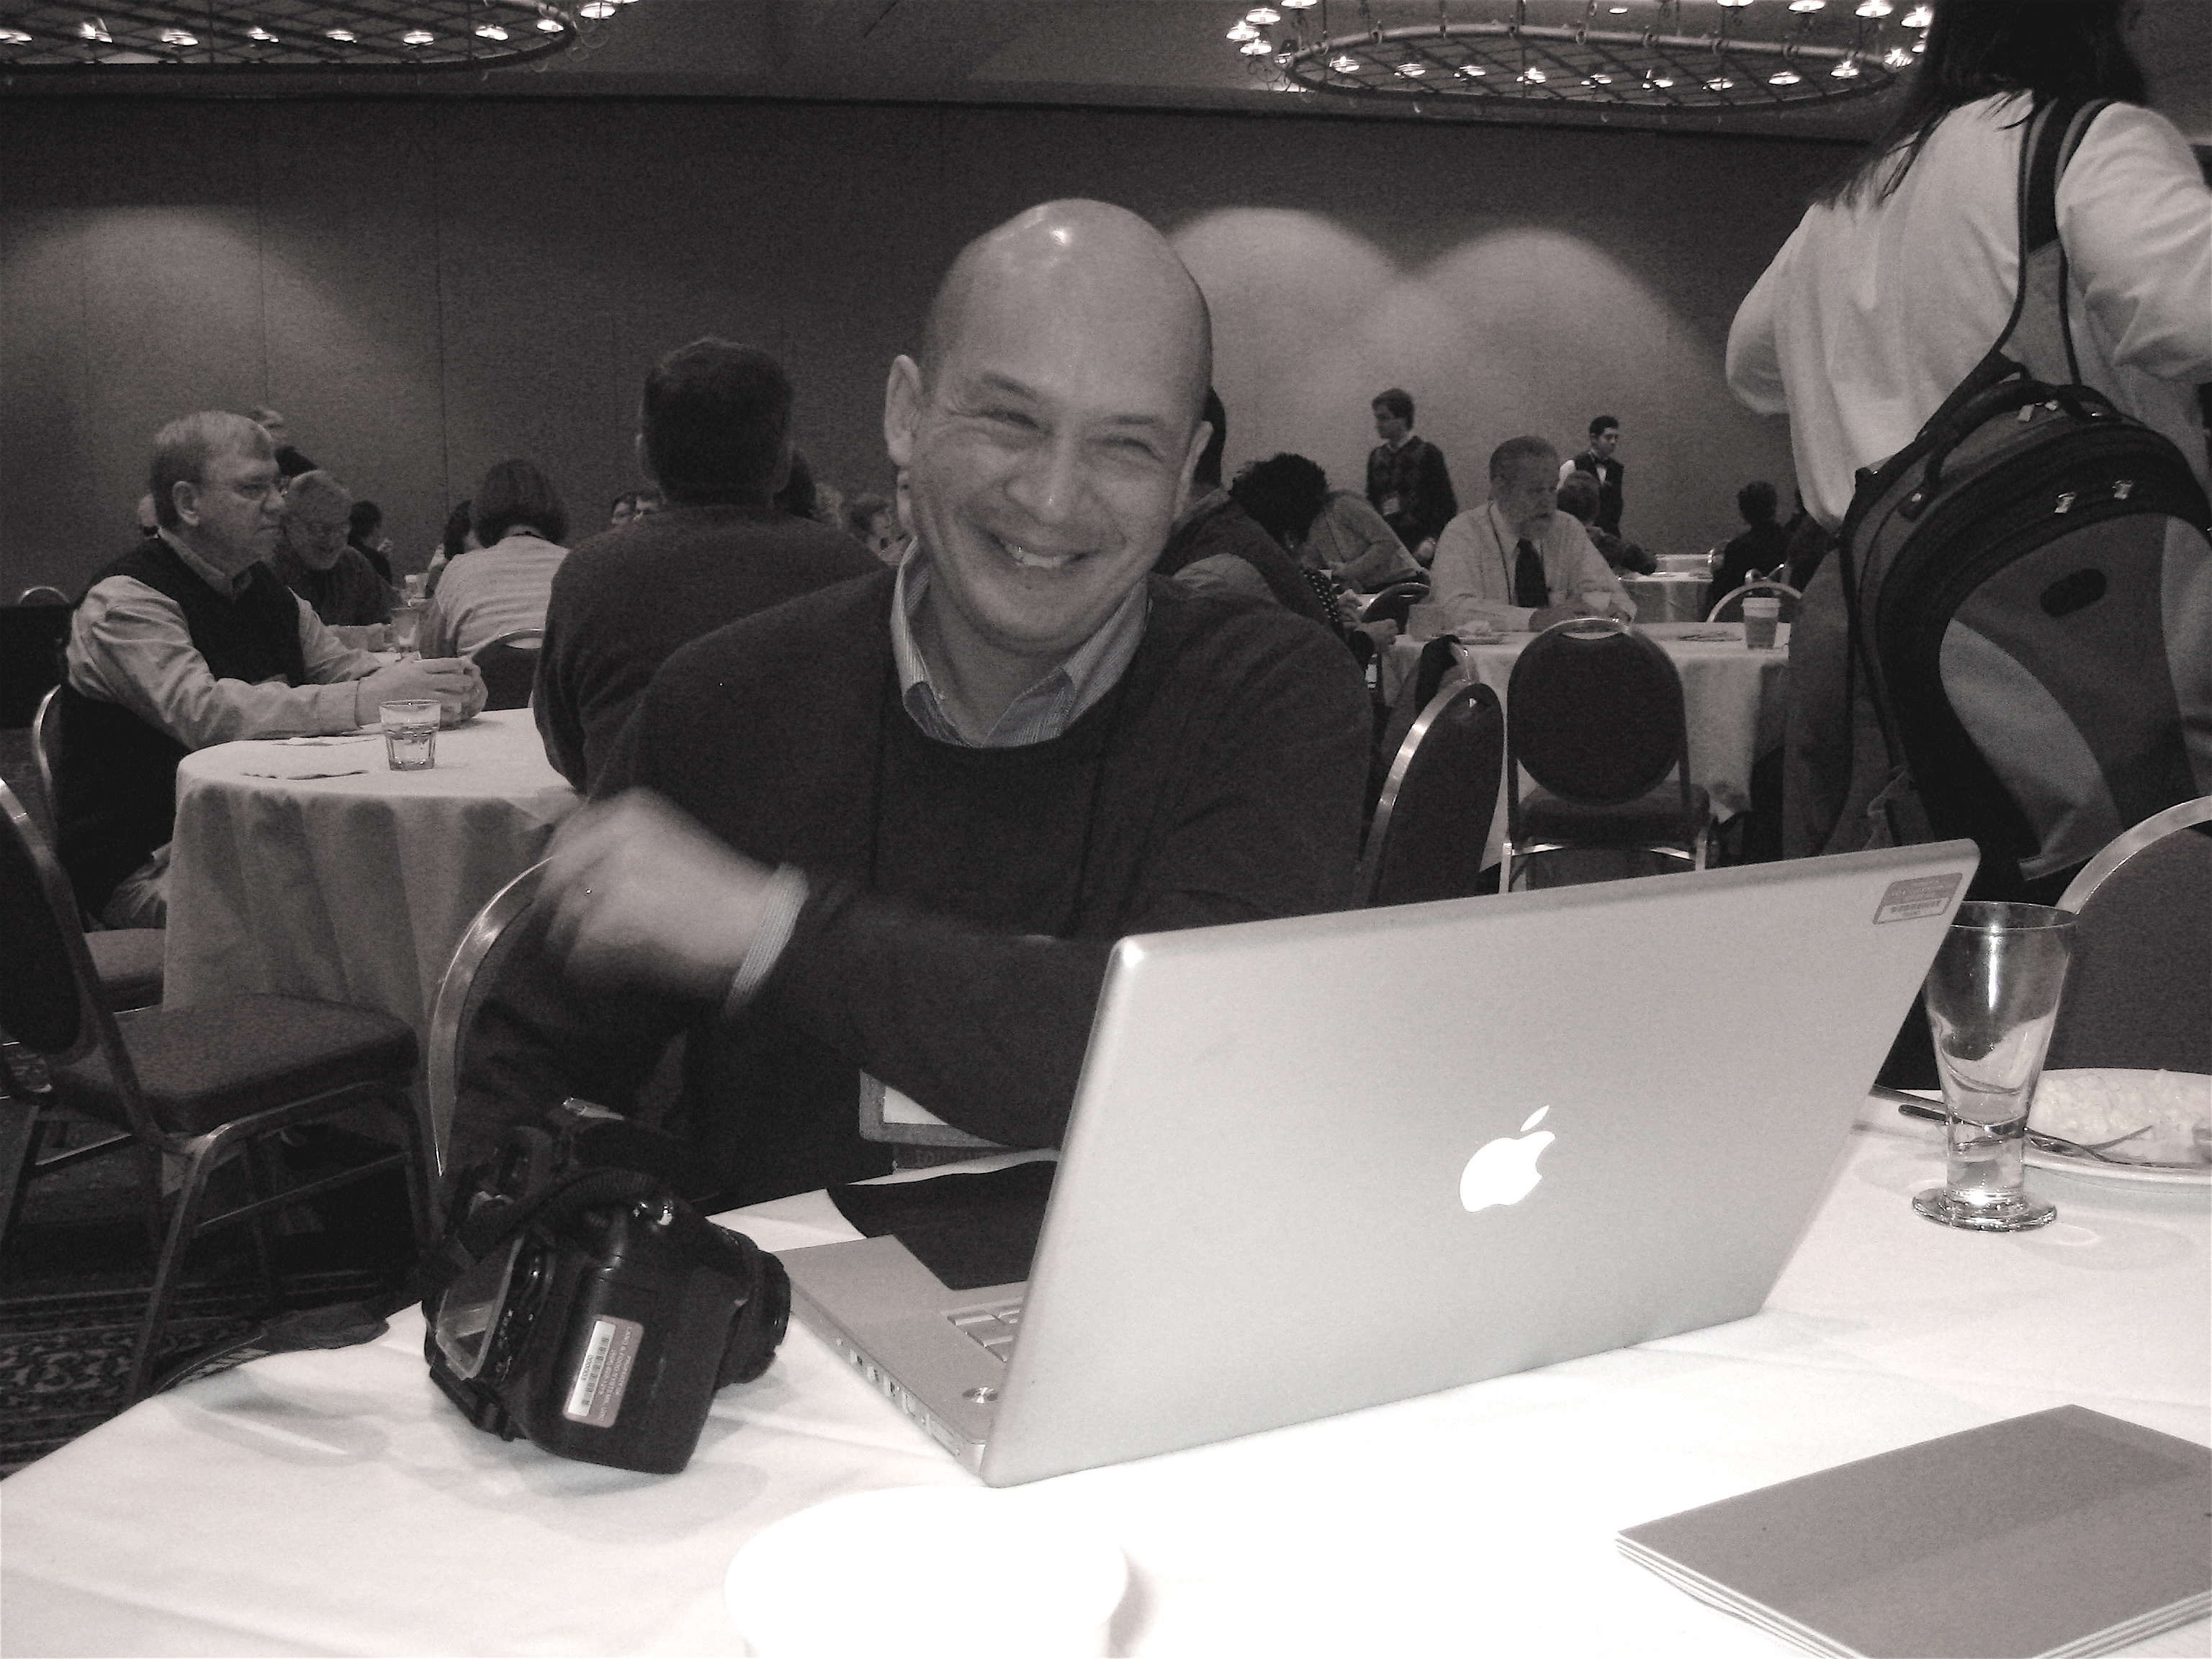
black, eliannual08